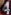
Number: 4